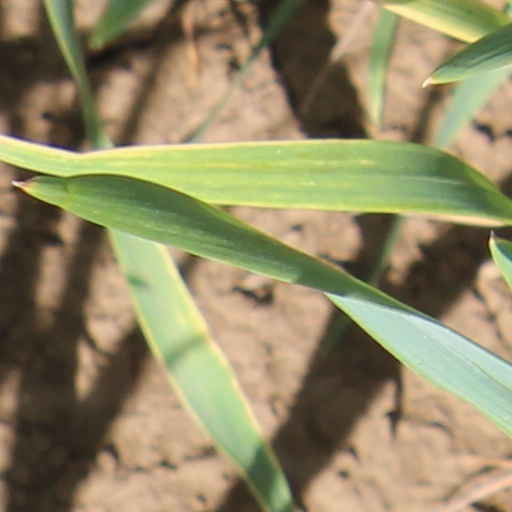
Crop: wheat